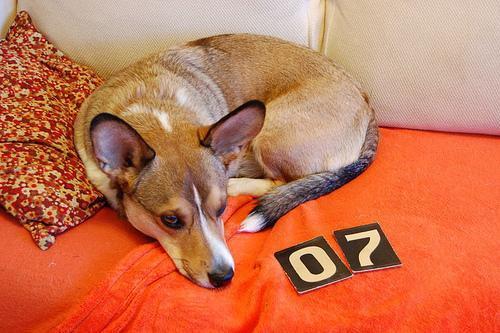
Cardigan